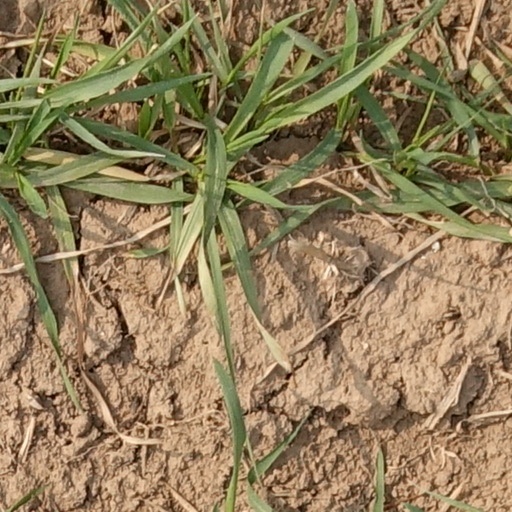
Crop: wheat